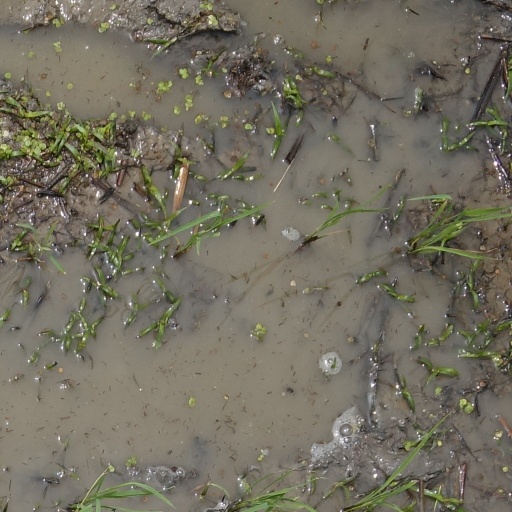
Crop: rice